SEALAB

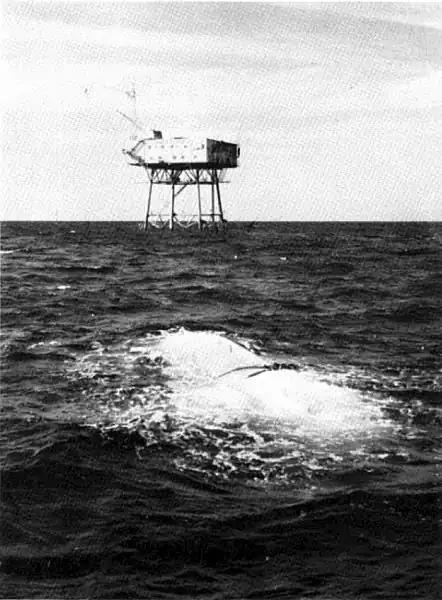
SEALAB I being lowered off Bermuda in 1964

Preliminary research work was undertaken by George F. Bond, who named the project after the Book of Genesis, which prophesied humans would gain dominion over the oceans. Bond began investigations in 1957 to develop theories about saturation diving. Bond's team exposed rats, goats, monkeys, and human beings to various gas mixtures at different pressures. By 1963 they had collected enough data to test the first SEALAB habitat.